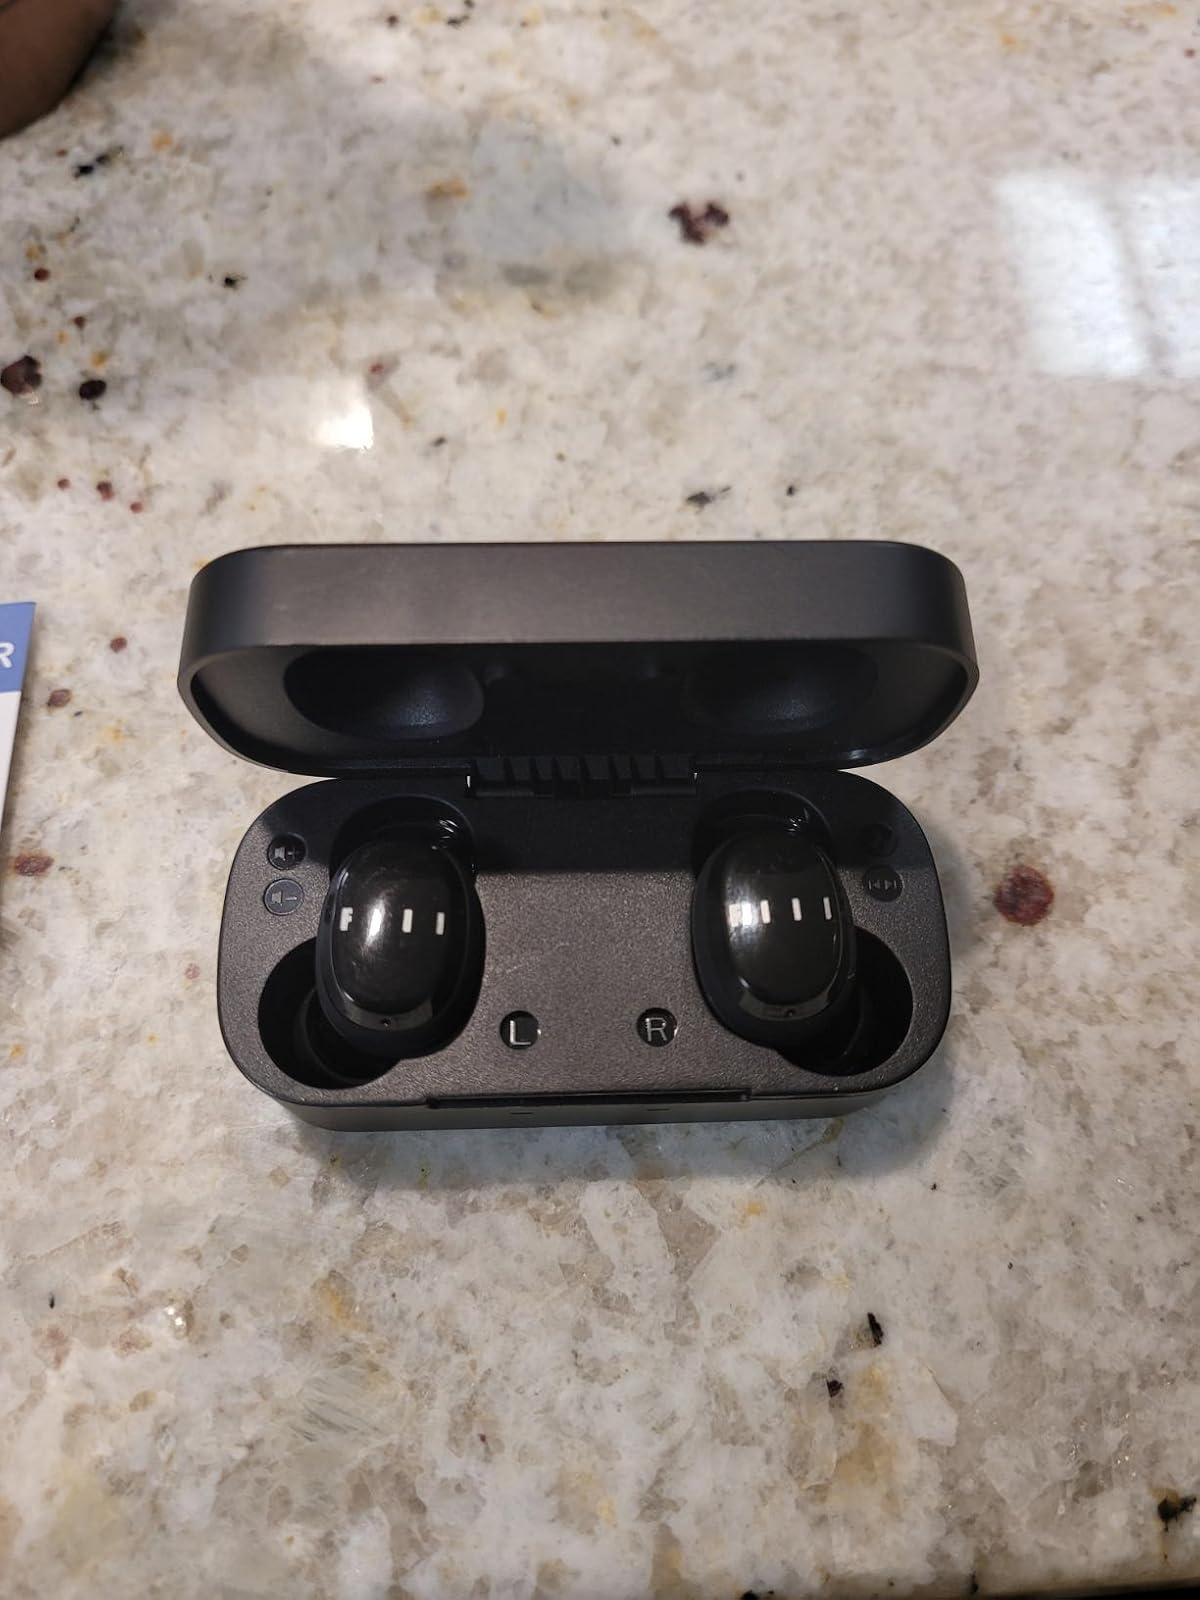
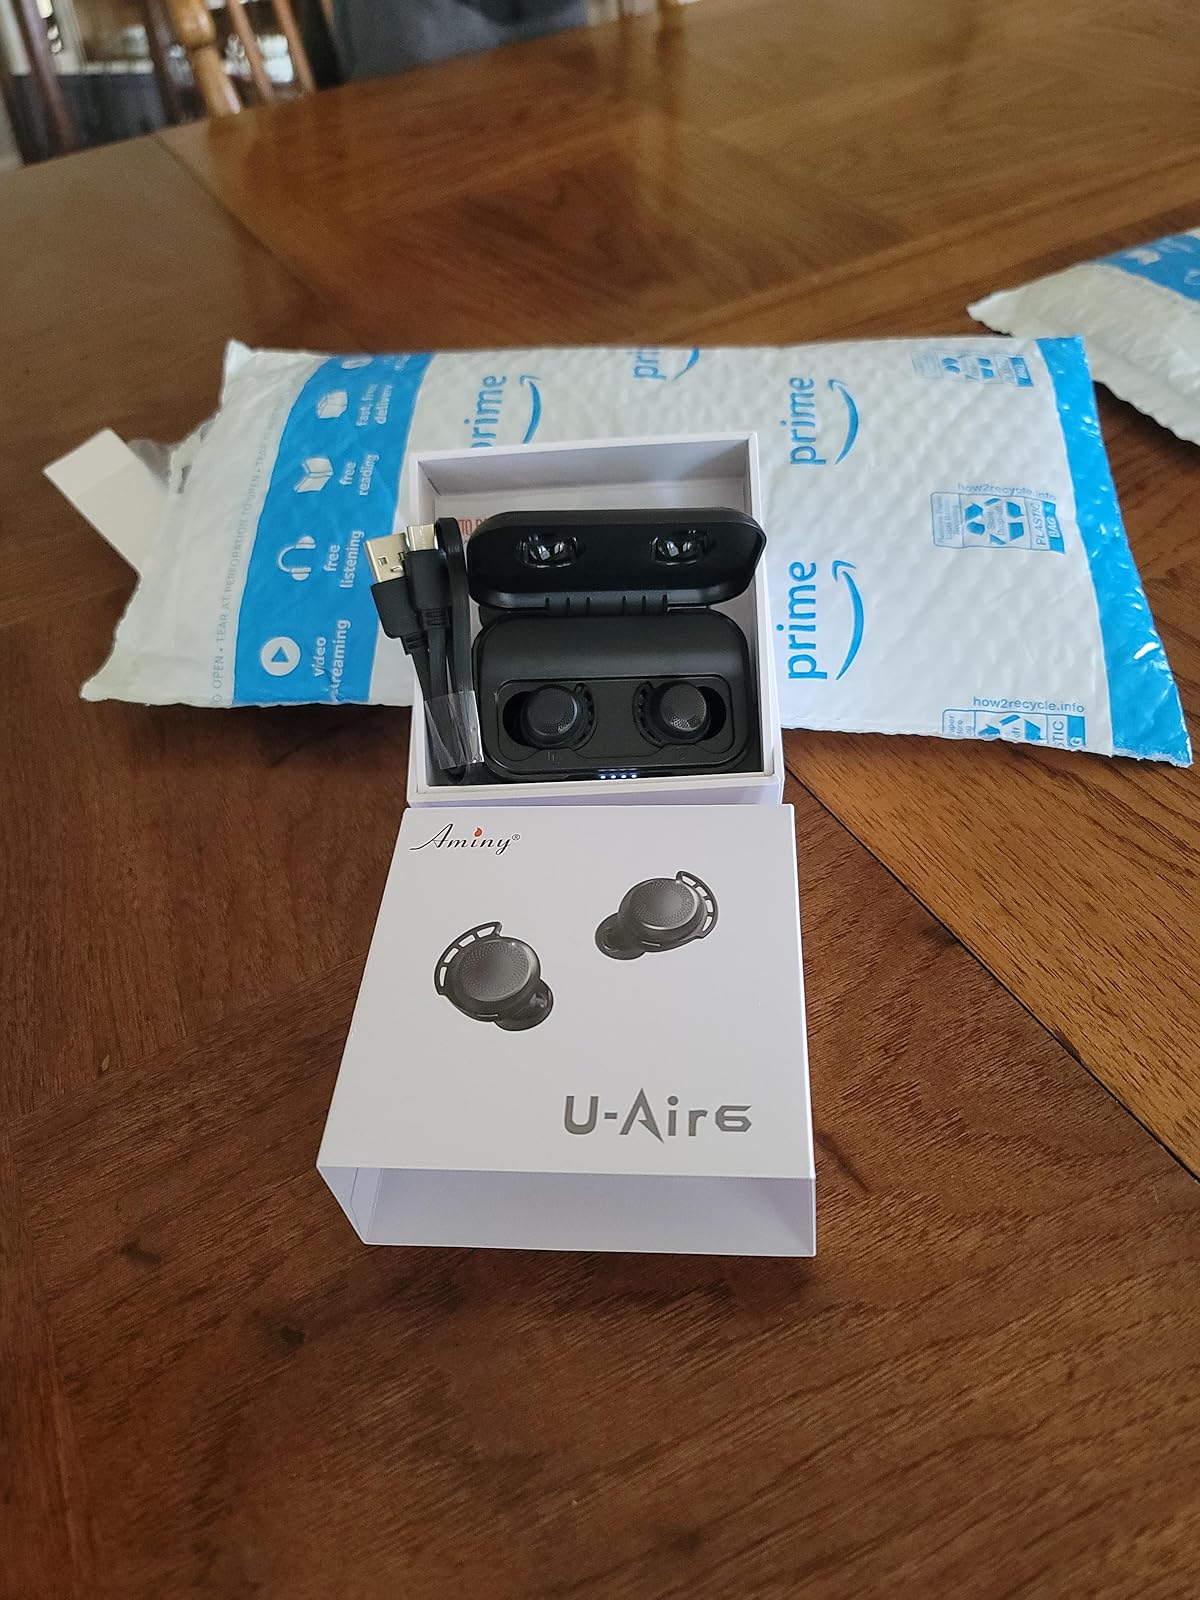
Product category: earbuds
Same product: no